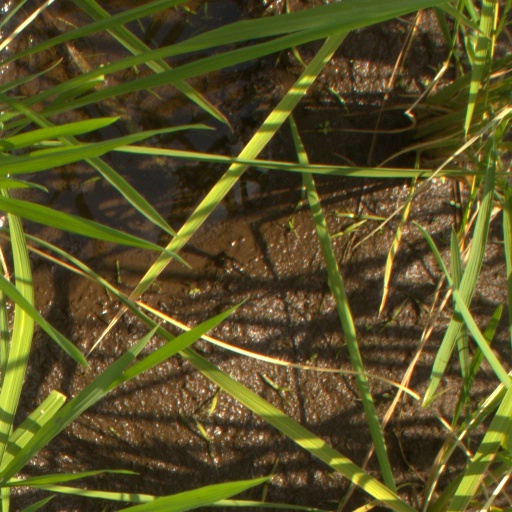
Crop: rice